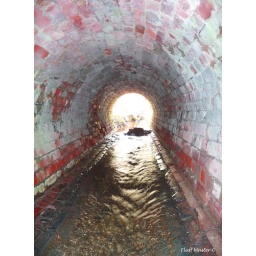
A good view of the clear water and excellent brick work in the tunnel